Princess Cecilie of Baden

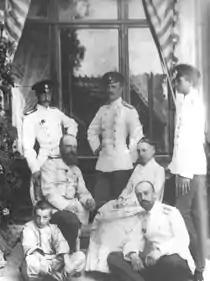
Grand Duchess Olga surrounded by her husband and sons

In the fall of 1860 Olga and her husband visited England. Queen Victoria described their meeting in a letter to her daughter Victoria, Crown Princess of Prussia Windsor, 24 October 1860: